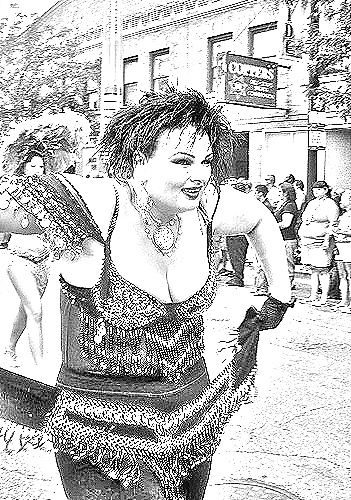
Portrait style: Sketch Portrait